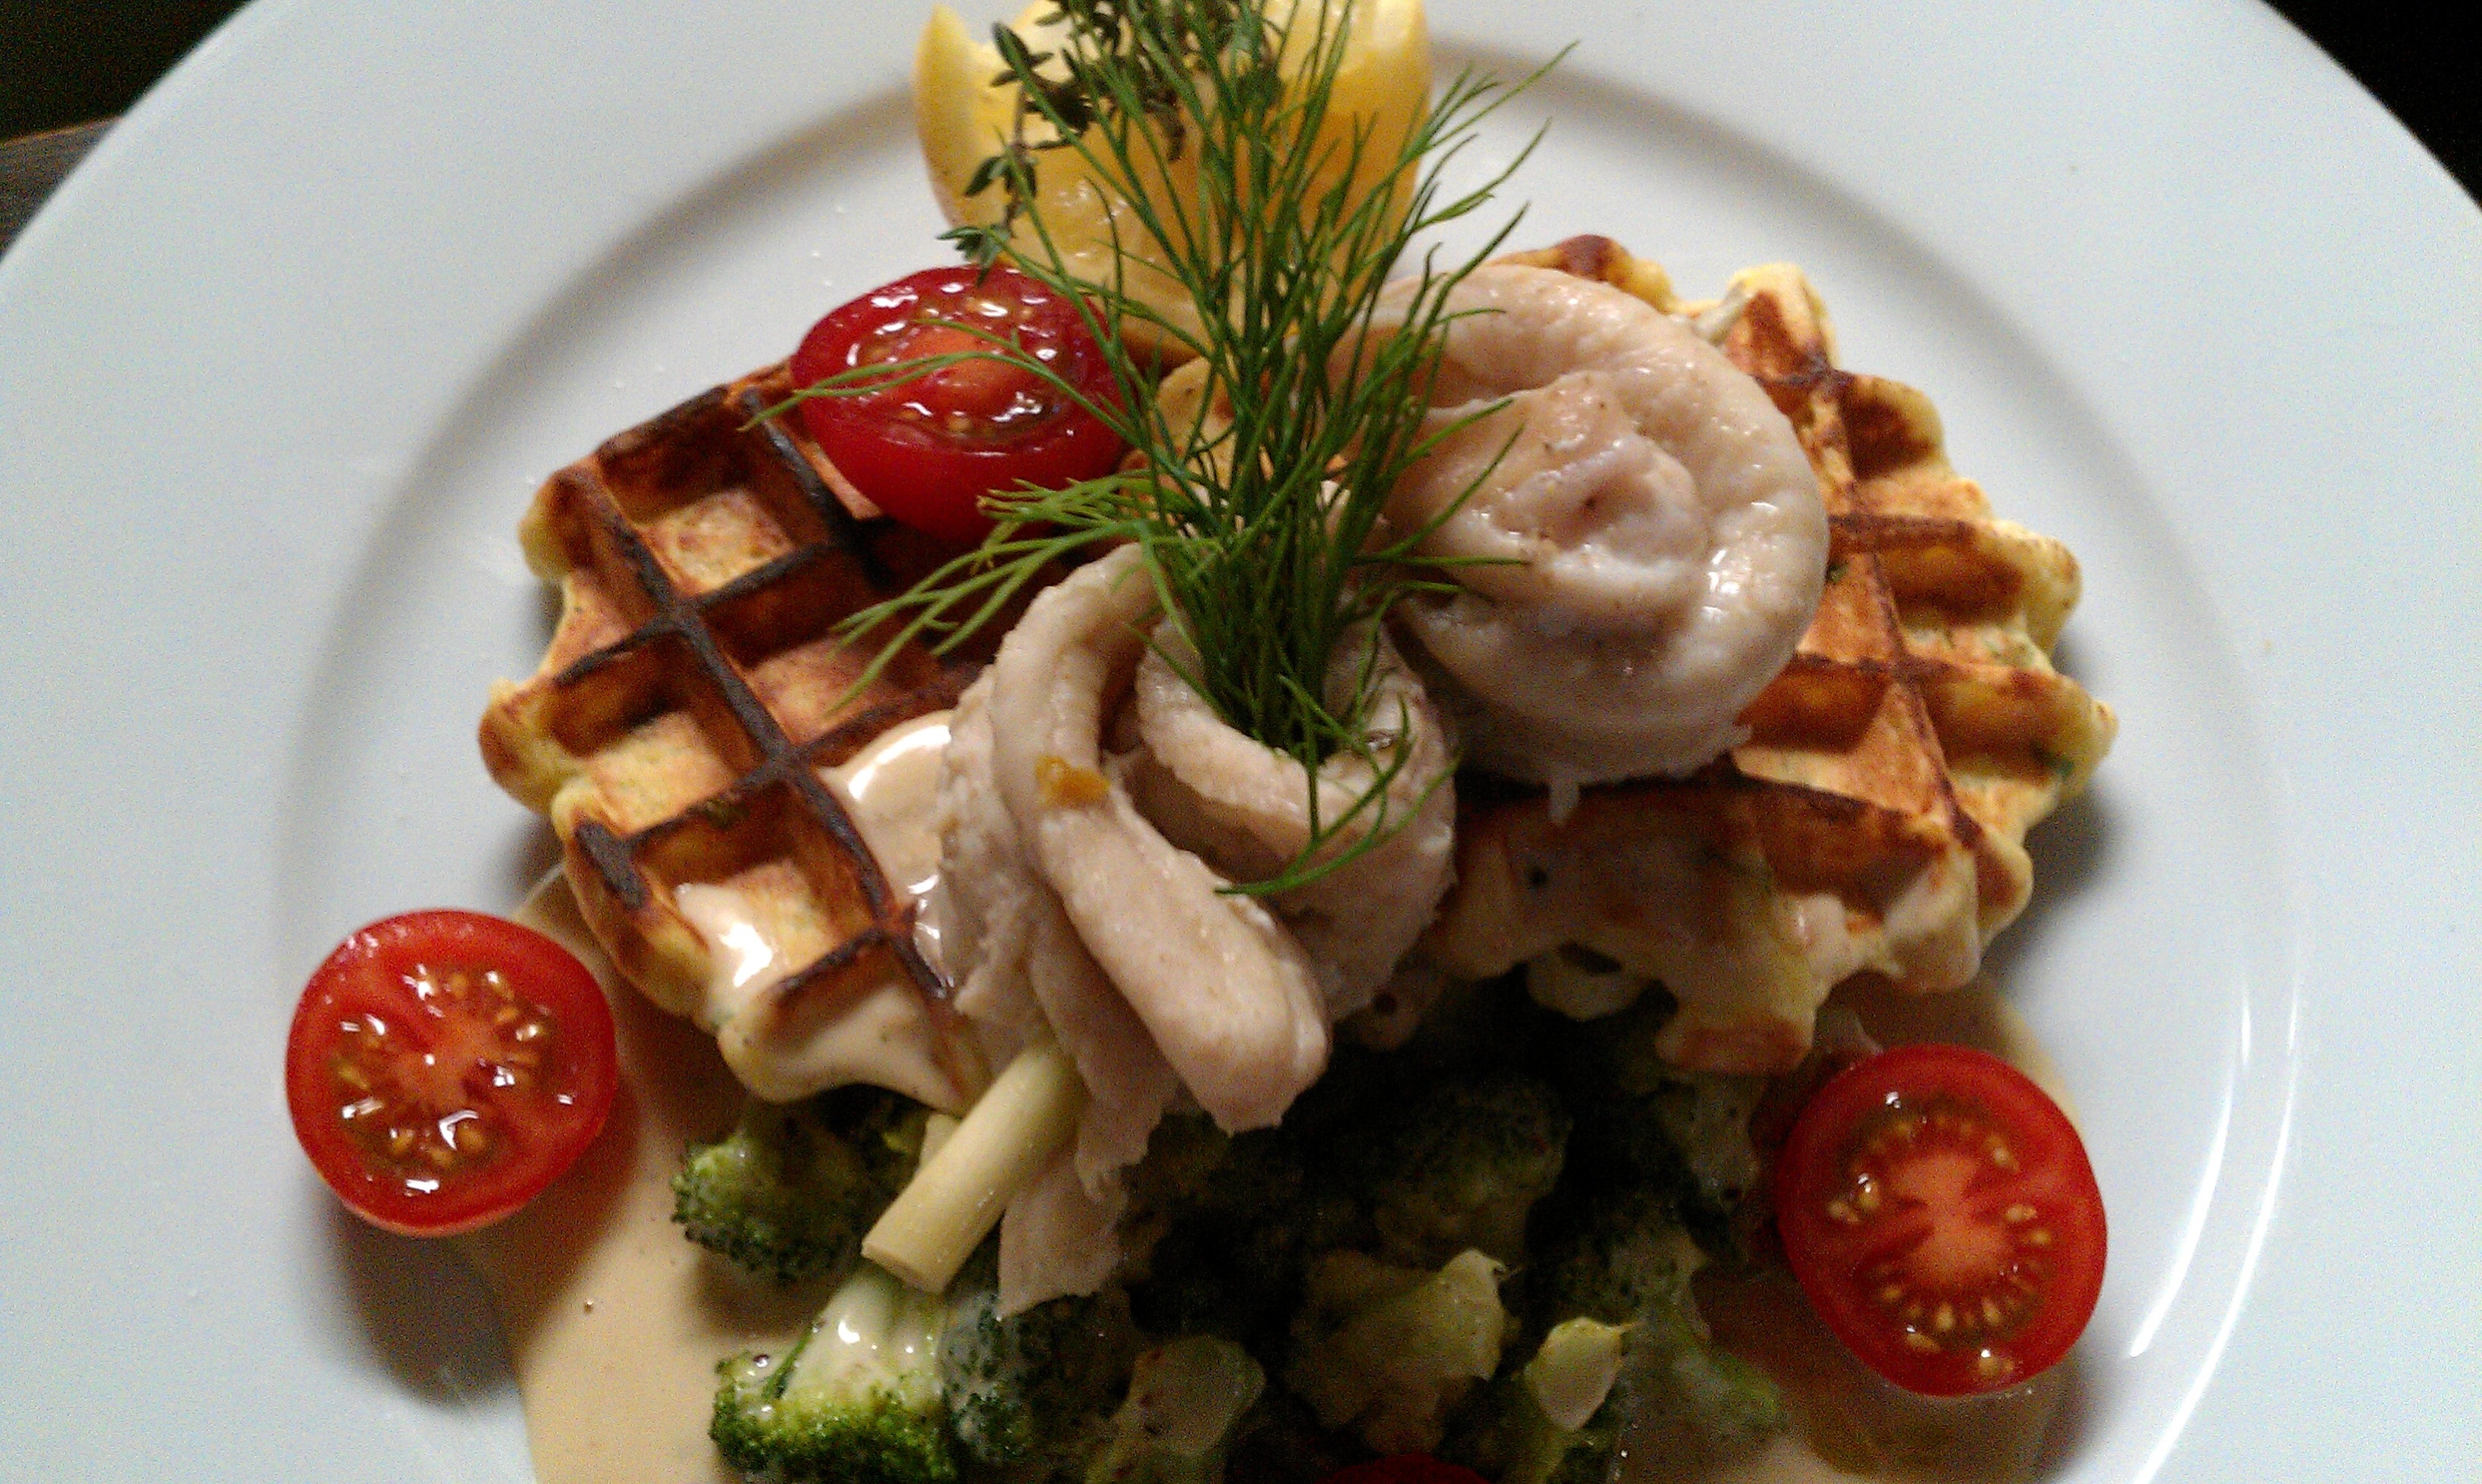
restaurant, dish, meal, food, salad, produce, vegetable, breakfast, eat, meat, cuisine, court, vegetarian food, fish dish